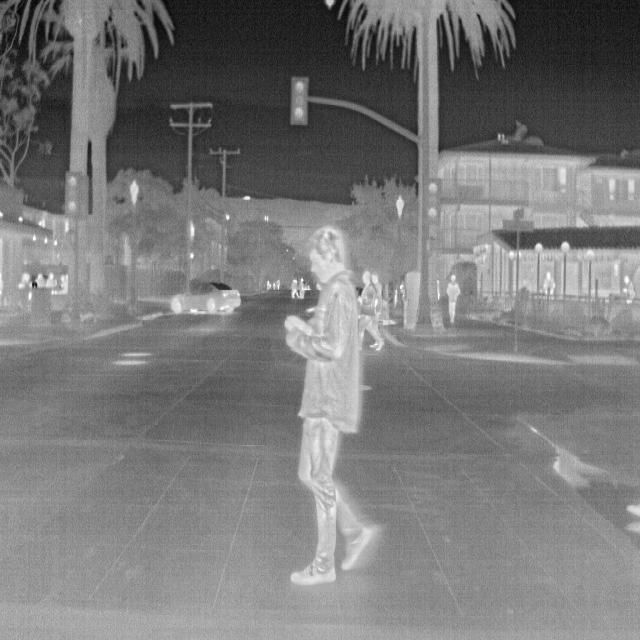
Detected objects:
label: person
label: person
label: person
label: person
label: person
label: person
label: person
label: person
label: person
label: person
label: person
label: person